Jennifer Lopez

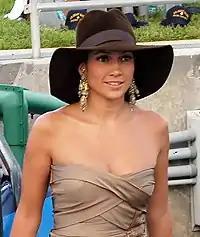
Lopez arriving at the MTV Video Music Awards in 2004

Lopez became the subject of widespread media criticism in 2003 due to her public relationship with Ben Affleck and the tabloid depiction of her as a demanding diva. She fired both her personal manager Benny Medina and her publicist in mid-2003; "The New York Times" reported that movie executives had become frustrated by having their communications with Lopez "largely filtered" through Medina. That year, Lopez starred opposite Affleck in the romantic comedy "Gigli", which was a box-office bomb and is considered one of the worst films of all time. Rex Reed of "The Observer" criticized the lead actors, calling them "pathetically incompetent" in both "craft and talent". Roger Ebert agreed that the movie "doesn't quite work", but found Lopez and Affleck "appealing in their performances" and noted the couple's chemistry. Later in 2003, she released her second fragrance Still Jennifer Lopez, and became the face of Louis Vuitton's fall advertising campaign.